Maxwell Jacob Friedman

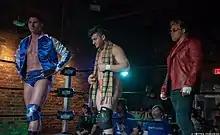
MJF alongside fellow members of the Dynasty Richard Holliday and Alexander Hammerstone in 2019

MJF returned from his injury on the February 16, 2019 episode of "Fusion", where he unsuccessfully challenged the new champion Teddy Hart for the World Middleweight Championship. After the match, Richard Holliday joined MJF in attacking Hart. As a result, the duo formed a team called The Dynasty and began feuding with the Hart Foundation. They were shortly after joined by the newcomer Alexander Hammerstone. He later won the MLW World Tag Team Championship with Richard Holliday as part of the Dynasty.